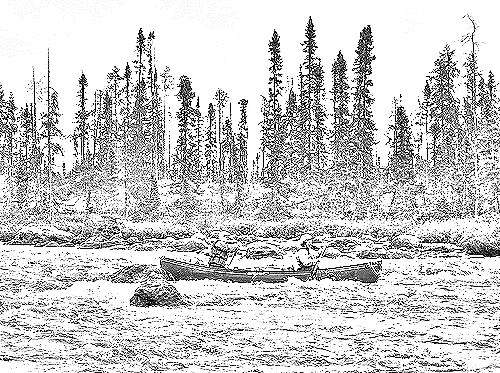
Portrait style: Sketch Portrait